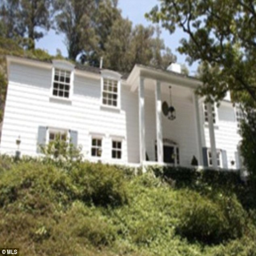
the scene : police were called to the actress fancy house